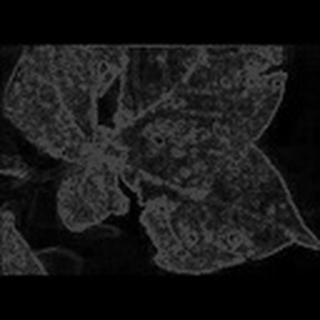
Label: cotton_bacterial_blight